Judith Rakers

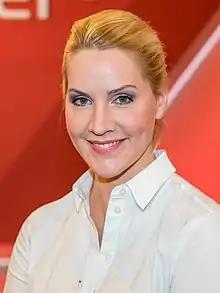
Rakers in 2018

Rakers was born in Paderborn, West Germany, and grew up in Bad Lippspringe with her single father. After graduating at , from 1995 to 2001 she studied journalism and communication studies, German philology and modern and contemporary history at the University of Münster. In parallel, she worked as a radio presenter at the radio stations and .